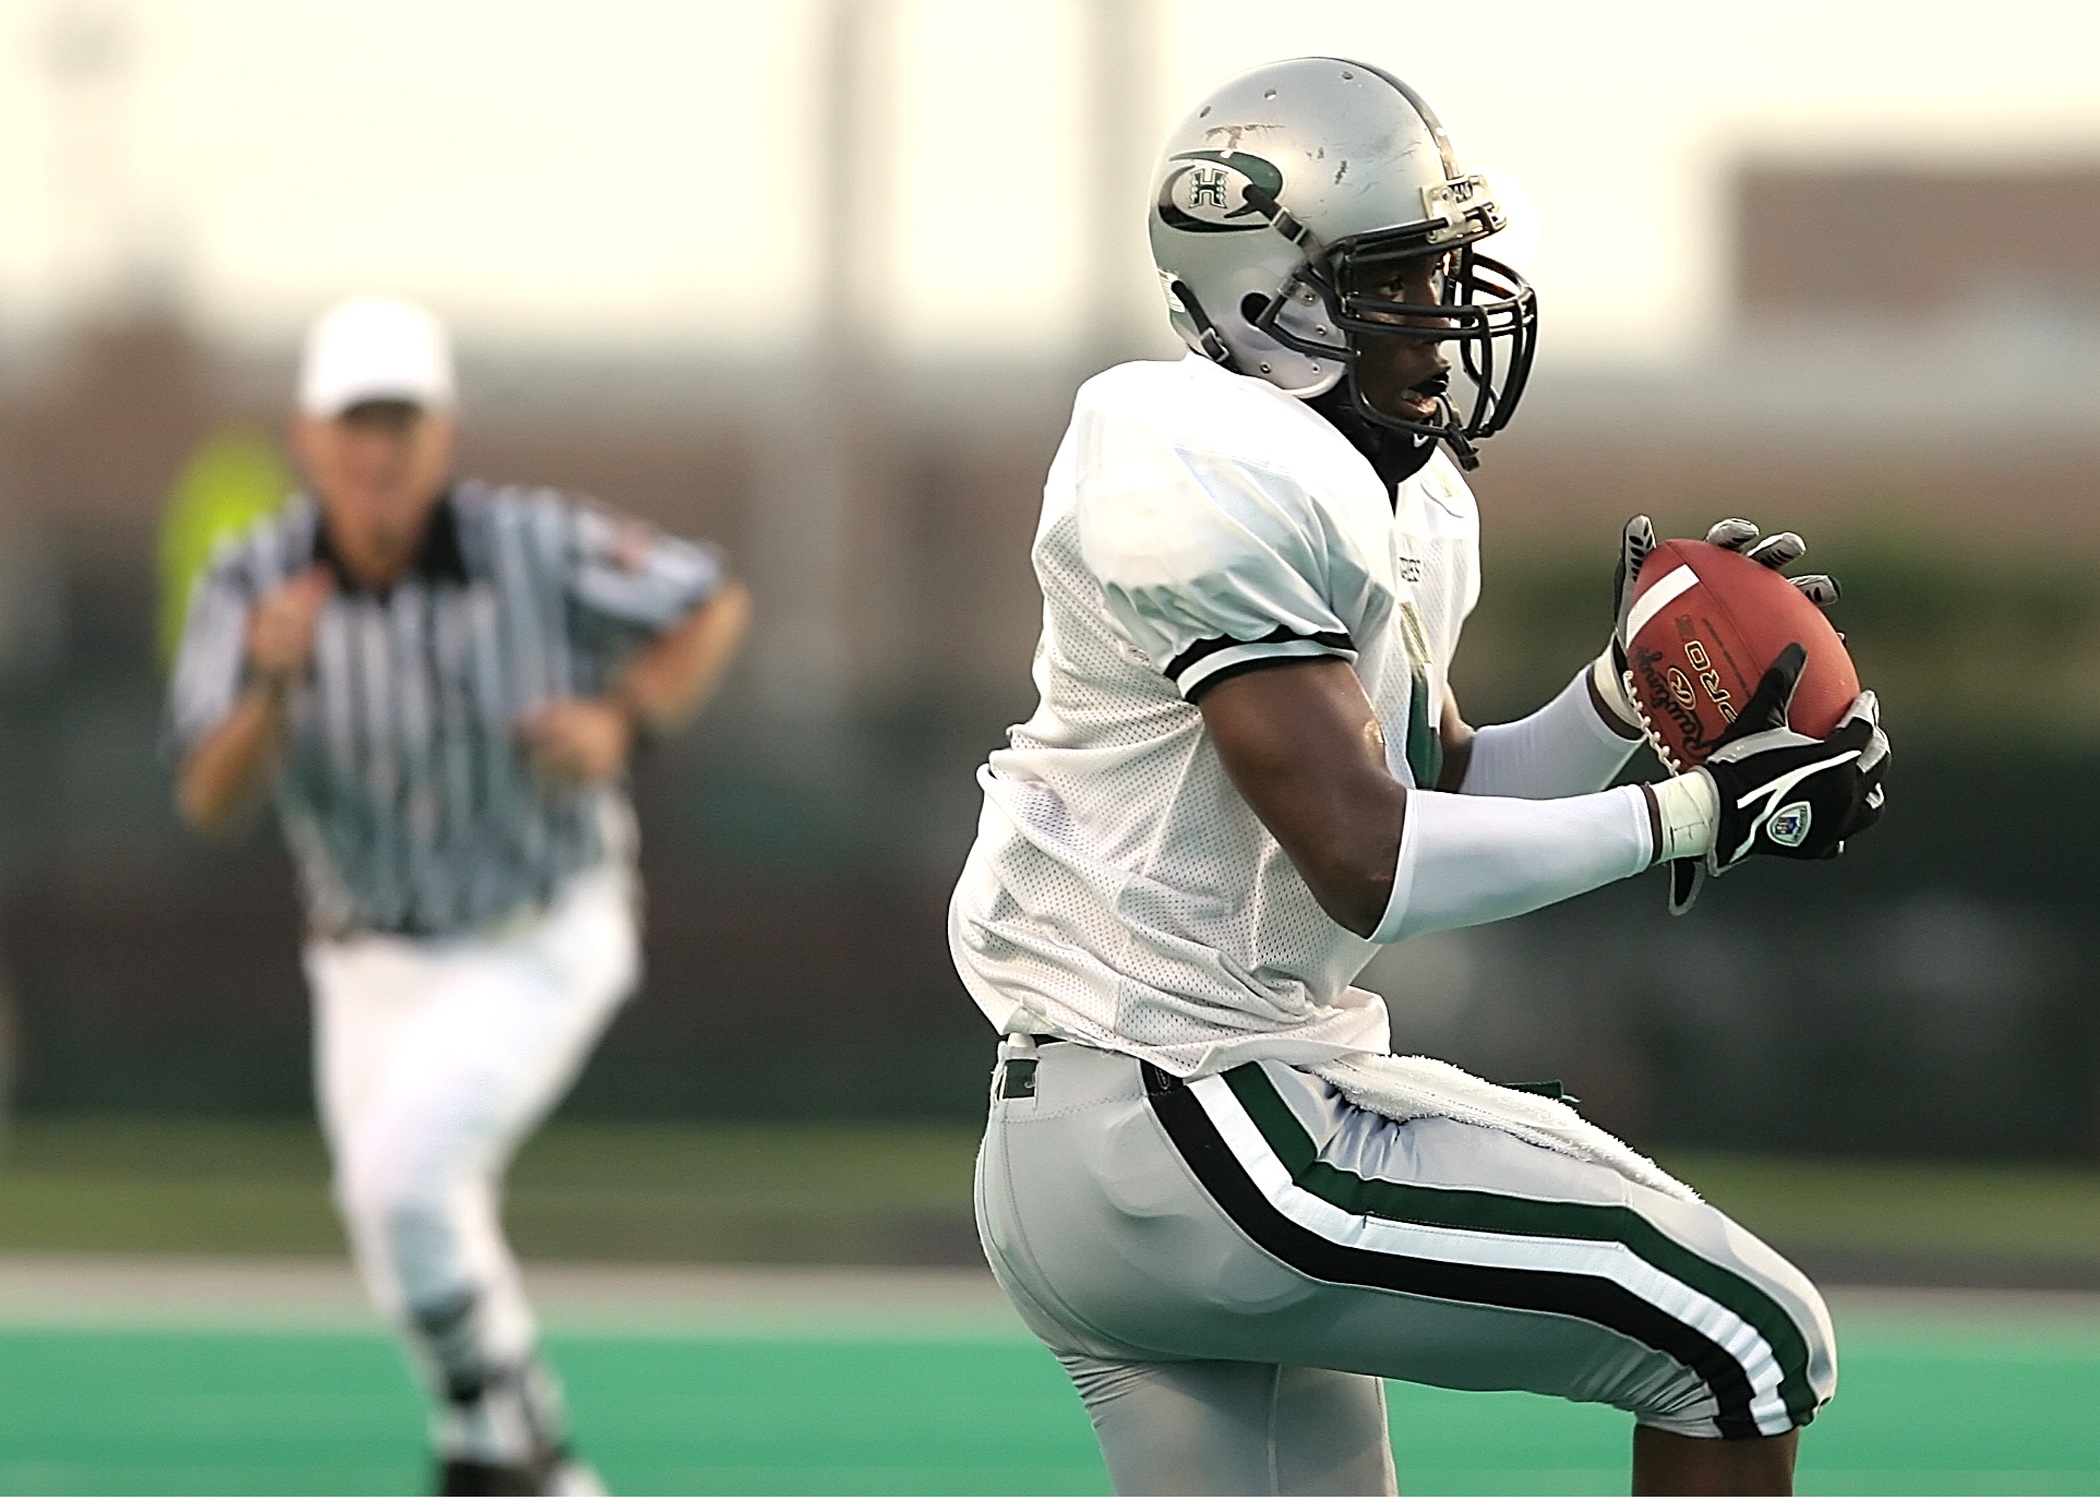
baseball, sport, game, play, action, soccer, football, player, competition, team, american football, sports, helmet, ball, reception, catch, athlete, referee, receiver, baseball player, tackle, football player, american football player, football american, catcher, ball carrier, ball game, football game, pigskin, team sport, sports official, american football field, infielder, college baseball, bat and ball games, baseball positions, football equipment and supplies, gridiron football